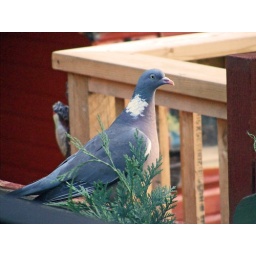
We have this pigeon with his mate nesting in a tree that over hangs our garden